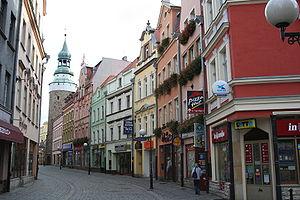
Jelenia Góra est une ville de la voïvodie de Basse-Silésie, en Pologne. Elle est le chef-lieu du powiat de Jelenia Góra ainsi que du Powiat-Ville de Jelenia Góra. Cette ville fut le chef-lieu de la Voïvodie de Jelenia Góra entre 1975 et 1998 et est aujourd'hui la 4ᵉ plus grande ville de Basse-Silésie.